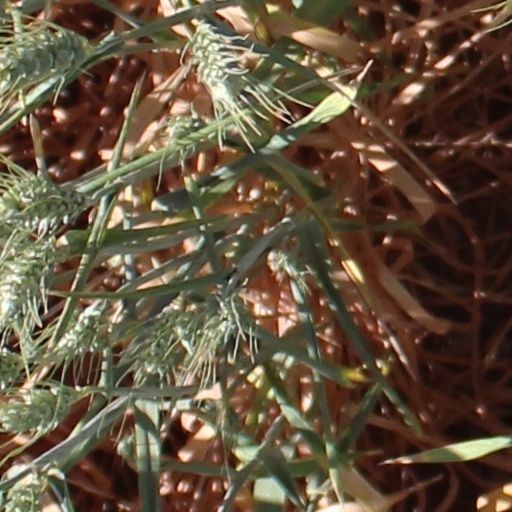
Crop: wheat